Hour of the Gun

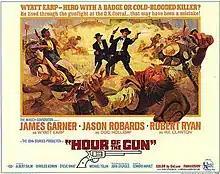
Original film poster

Hour of the Gun is a 1967 Western film depicting Wyatt Earp and Doc Holliday during their 1881 battles against Ike Clanton and his brothers in the gunfight at the O.K. Corral, and the gunfight's aftermath in and around Tombstone, Arizona. It stars James Garner as Earp, Jason Robards as Holliday, and Robert Ryan as Clanton. The film was directed by John Sturges.